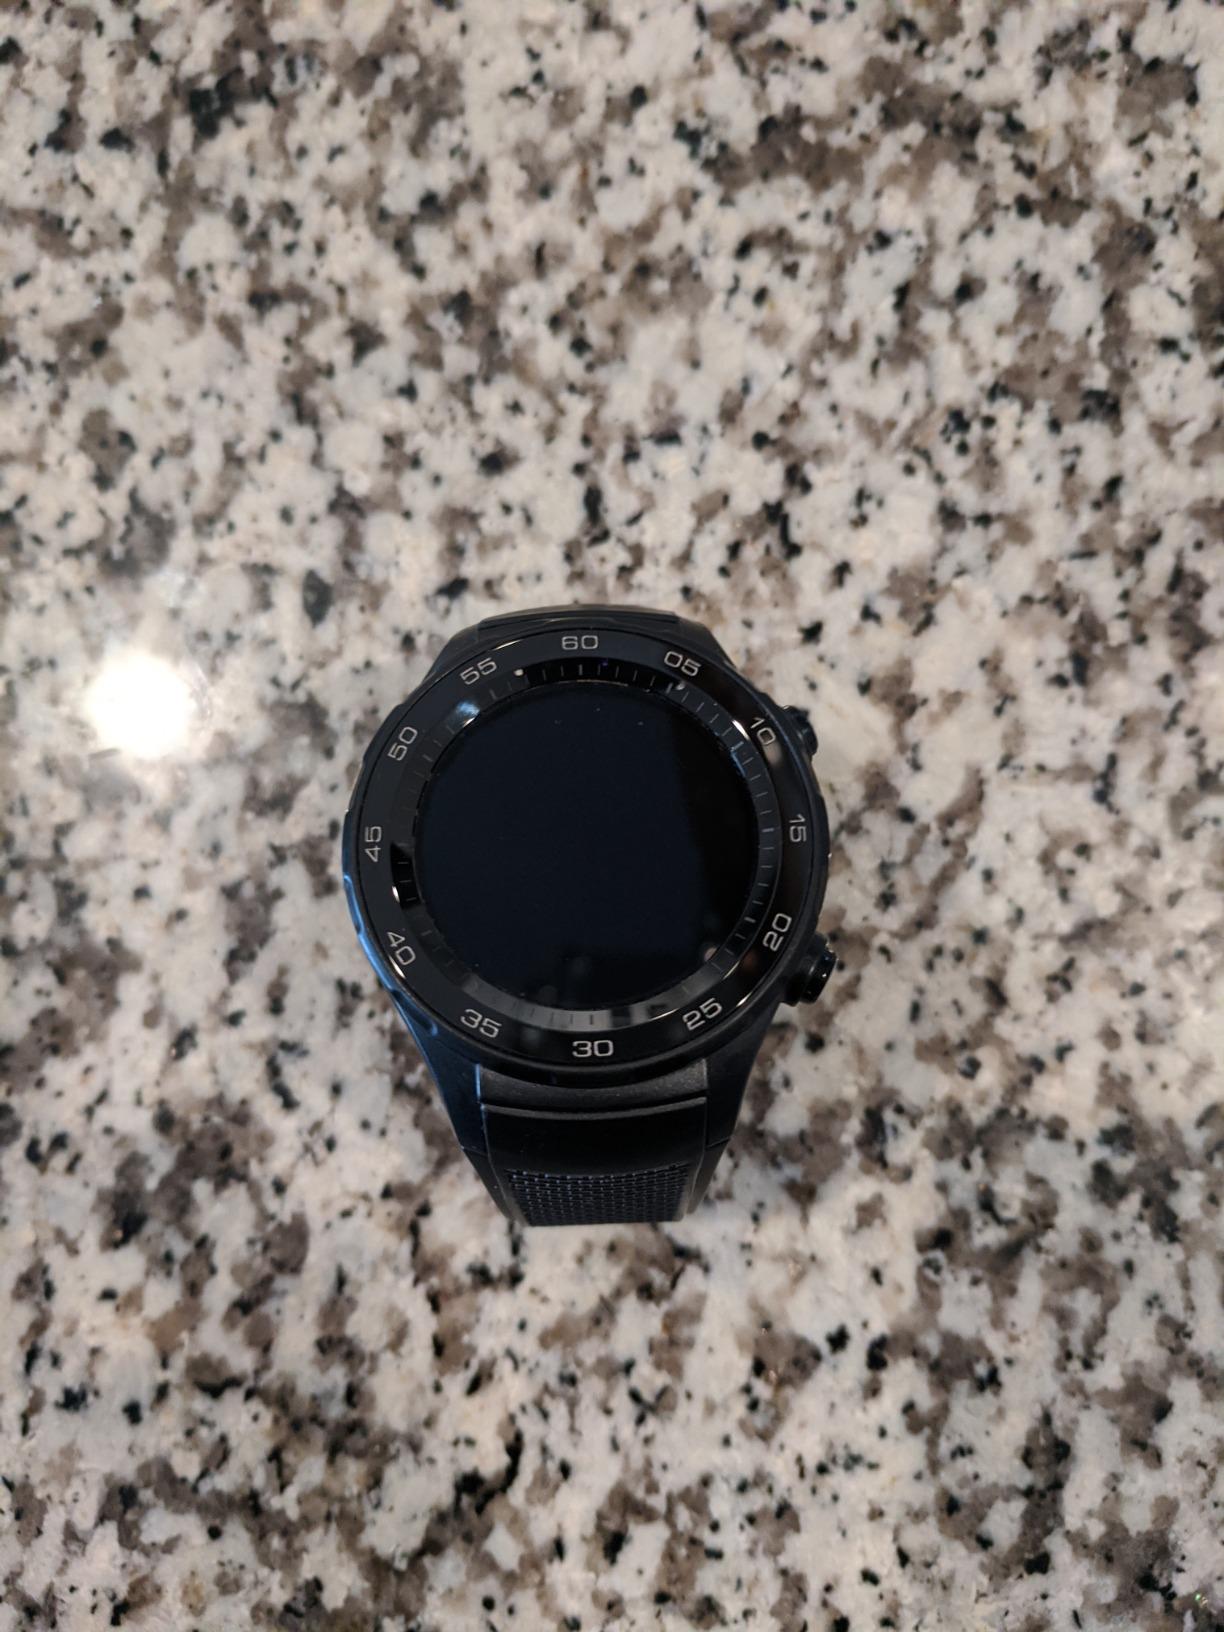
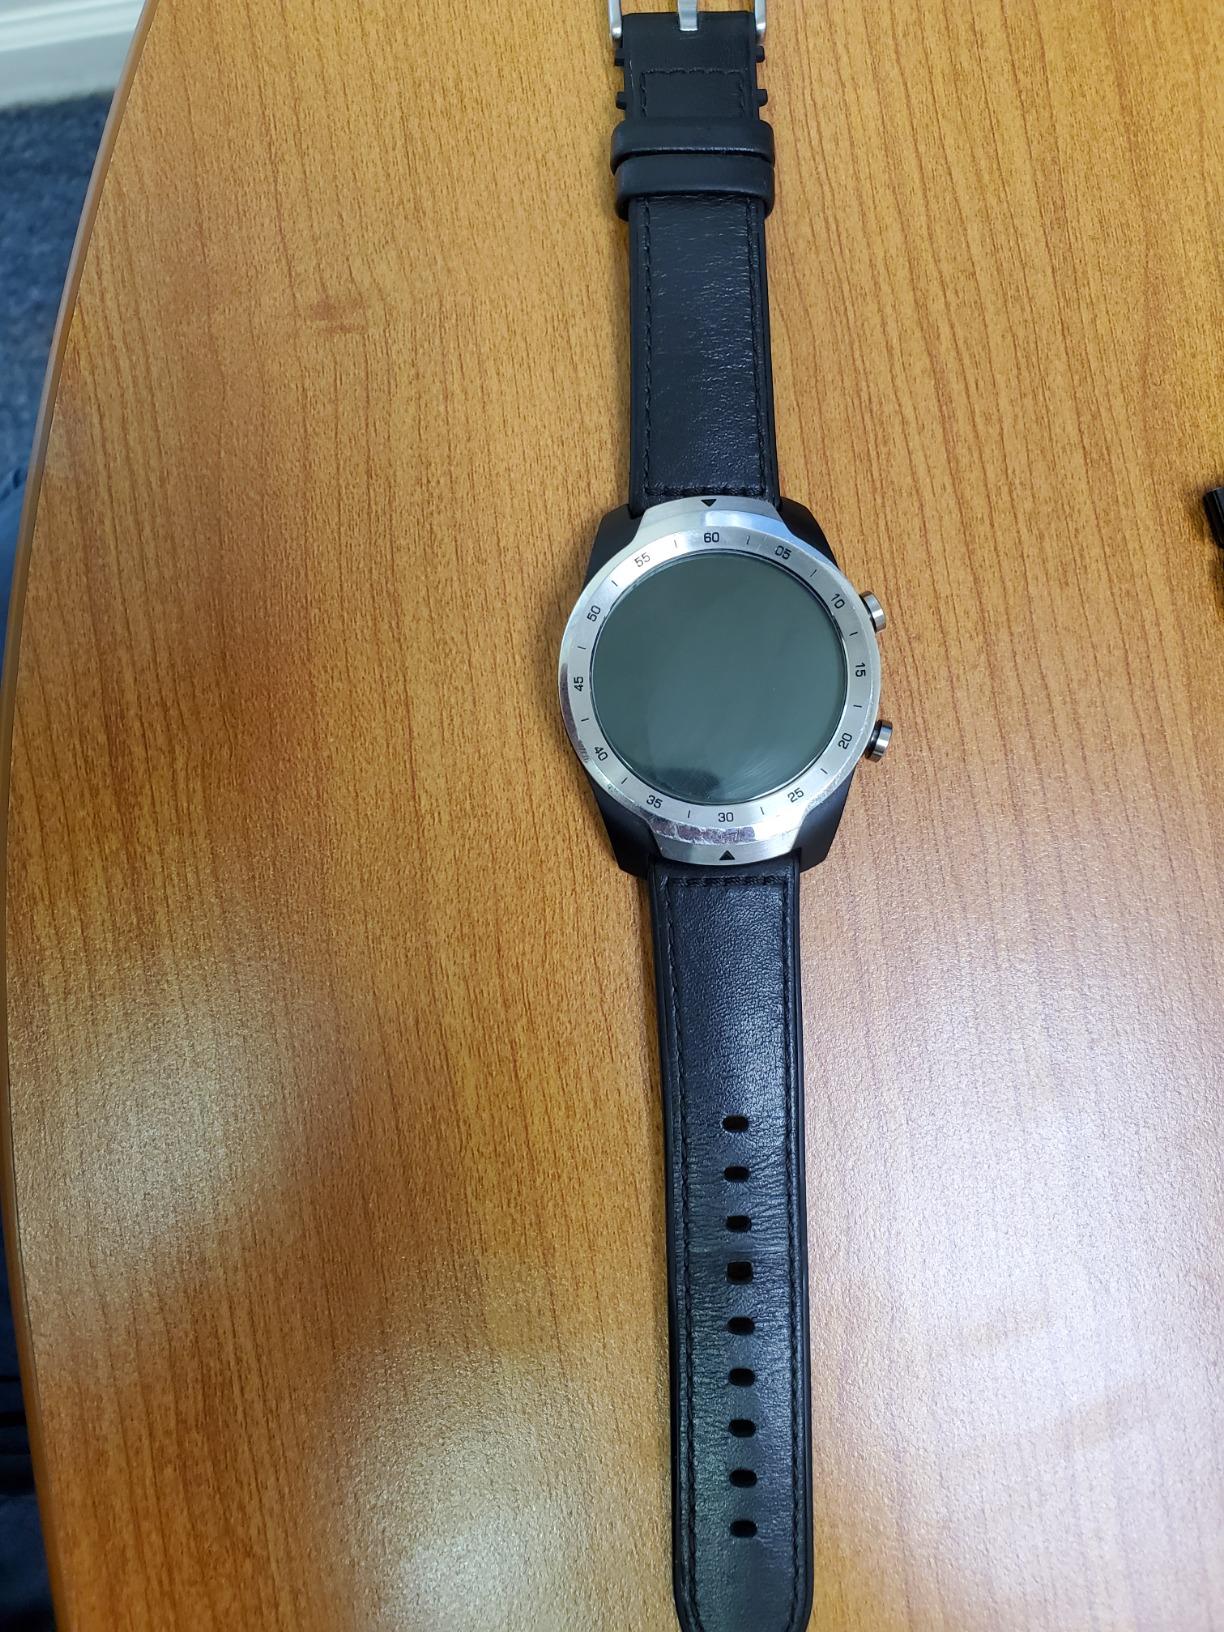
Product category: smartwatch
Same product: no